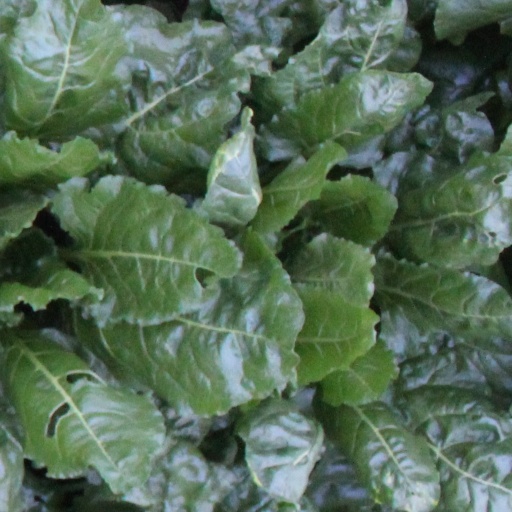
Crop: sugar beet